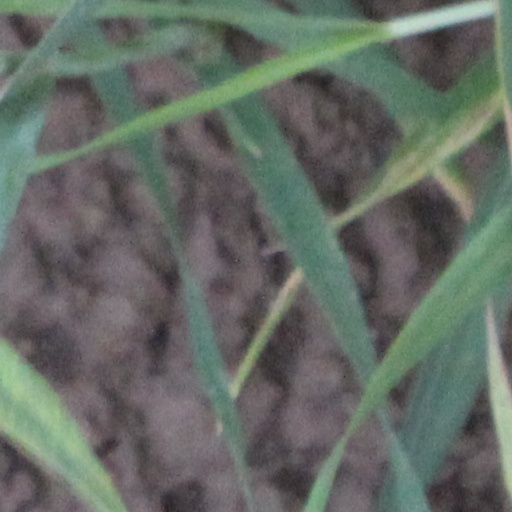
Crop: wheat